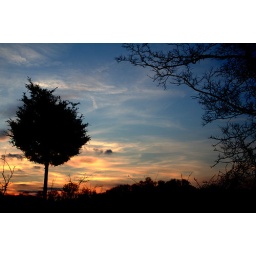
Tree along an old rock wall along Old Natchez Trace in Williamson County, TN, photographed at sunset, Feb. 20, 2011